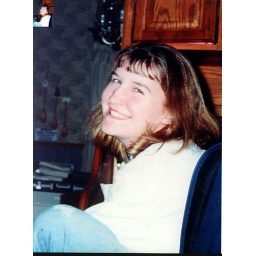
sitting at the computer desk at our old house in cameron. ...i don't know when this was.